List of international cricket five-wicket hauls by Ian Botham

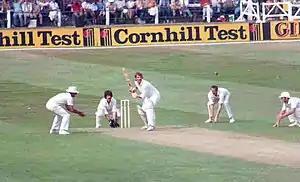
Botham batting for England at Trent Bridge in 1983

Sir Ian Botham is a former international cricketer and captain of the England cricket team. He has claimed five-wicket hauls (taken five or more wickets in an innings) in Test cricket on 27 occasions, second only to James Anderson among English cricketers. A five-wicket haul is regarded as a notable achievement, and , only 54 bowlers have taken 15 or more five-wicket hauls at international level in their cricketing careers. Botham is generally considered one of the greatest all-rounders of all time. He was named as a "Wisden" Cricketer of the Year in 1978, and "Indian Cricket" Cricketer of the Year four years later. In 1992 he was awarded an Order of the British Empire (OBE), and he was knighted for his services to cricket and charity work in 2007. Two years later, he was honoured by the International Cricket Council, who named him as one of 55 initial inductees into the ICC Cricket Hall of Fame. He is ninth overall in all-time Test five-wicket haul takers.